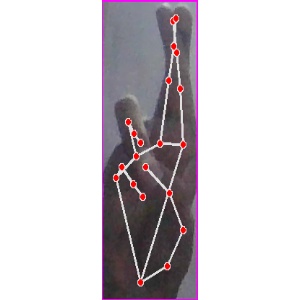
अक्षर: र